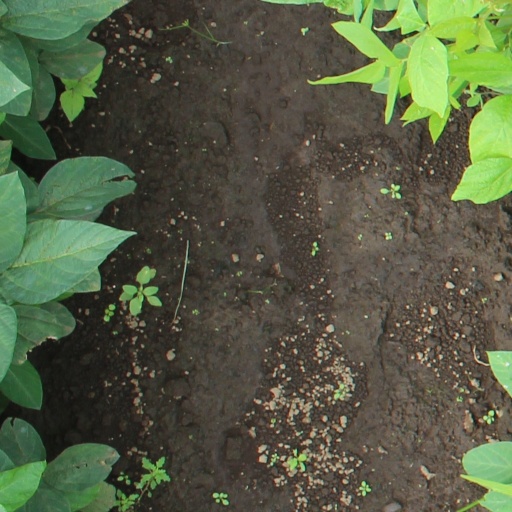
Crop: soybean